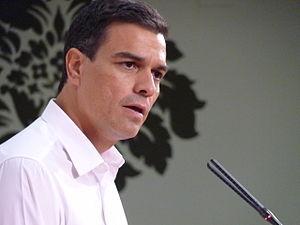
Meritxell Batet Lamaña [mə.ɾiˈt͡ʃeʎ bəˈtet ləˈmaɲə] est une universitaire et femme d'État espagnole membre du Parti des socialistes de Catalogne, née le 19 mars 1973 à Barcelone. Elle est présidente du Congrès des députés depuis le 21 mai 2019.